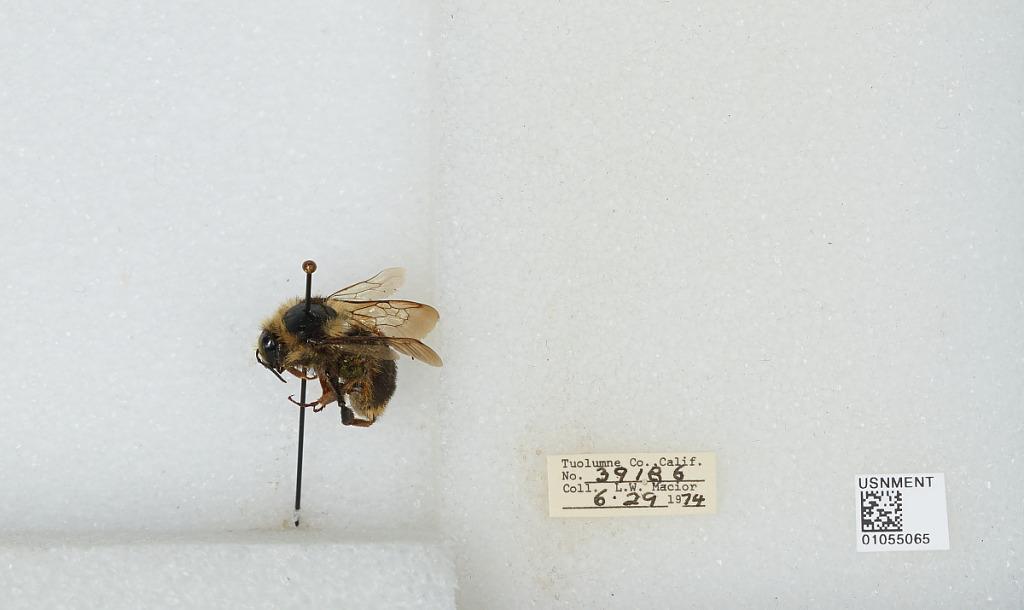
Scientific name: Bombus bifarius nearcticus
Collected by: L. Macior
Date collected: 1974-6-29
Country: United States
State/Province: California
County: Tuolumne
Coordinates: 38.02, -119.93